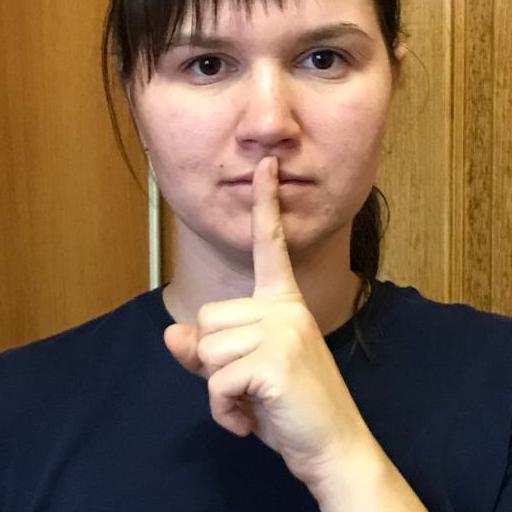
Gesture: mute